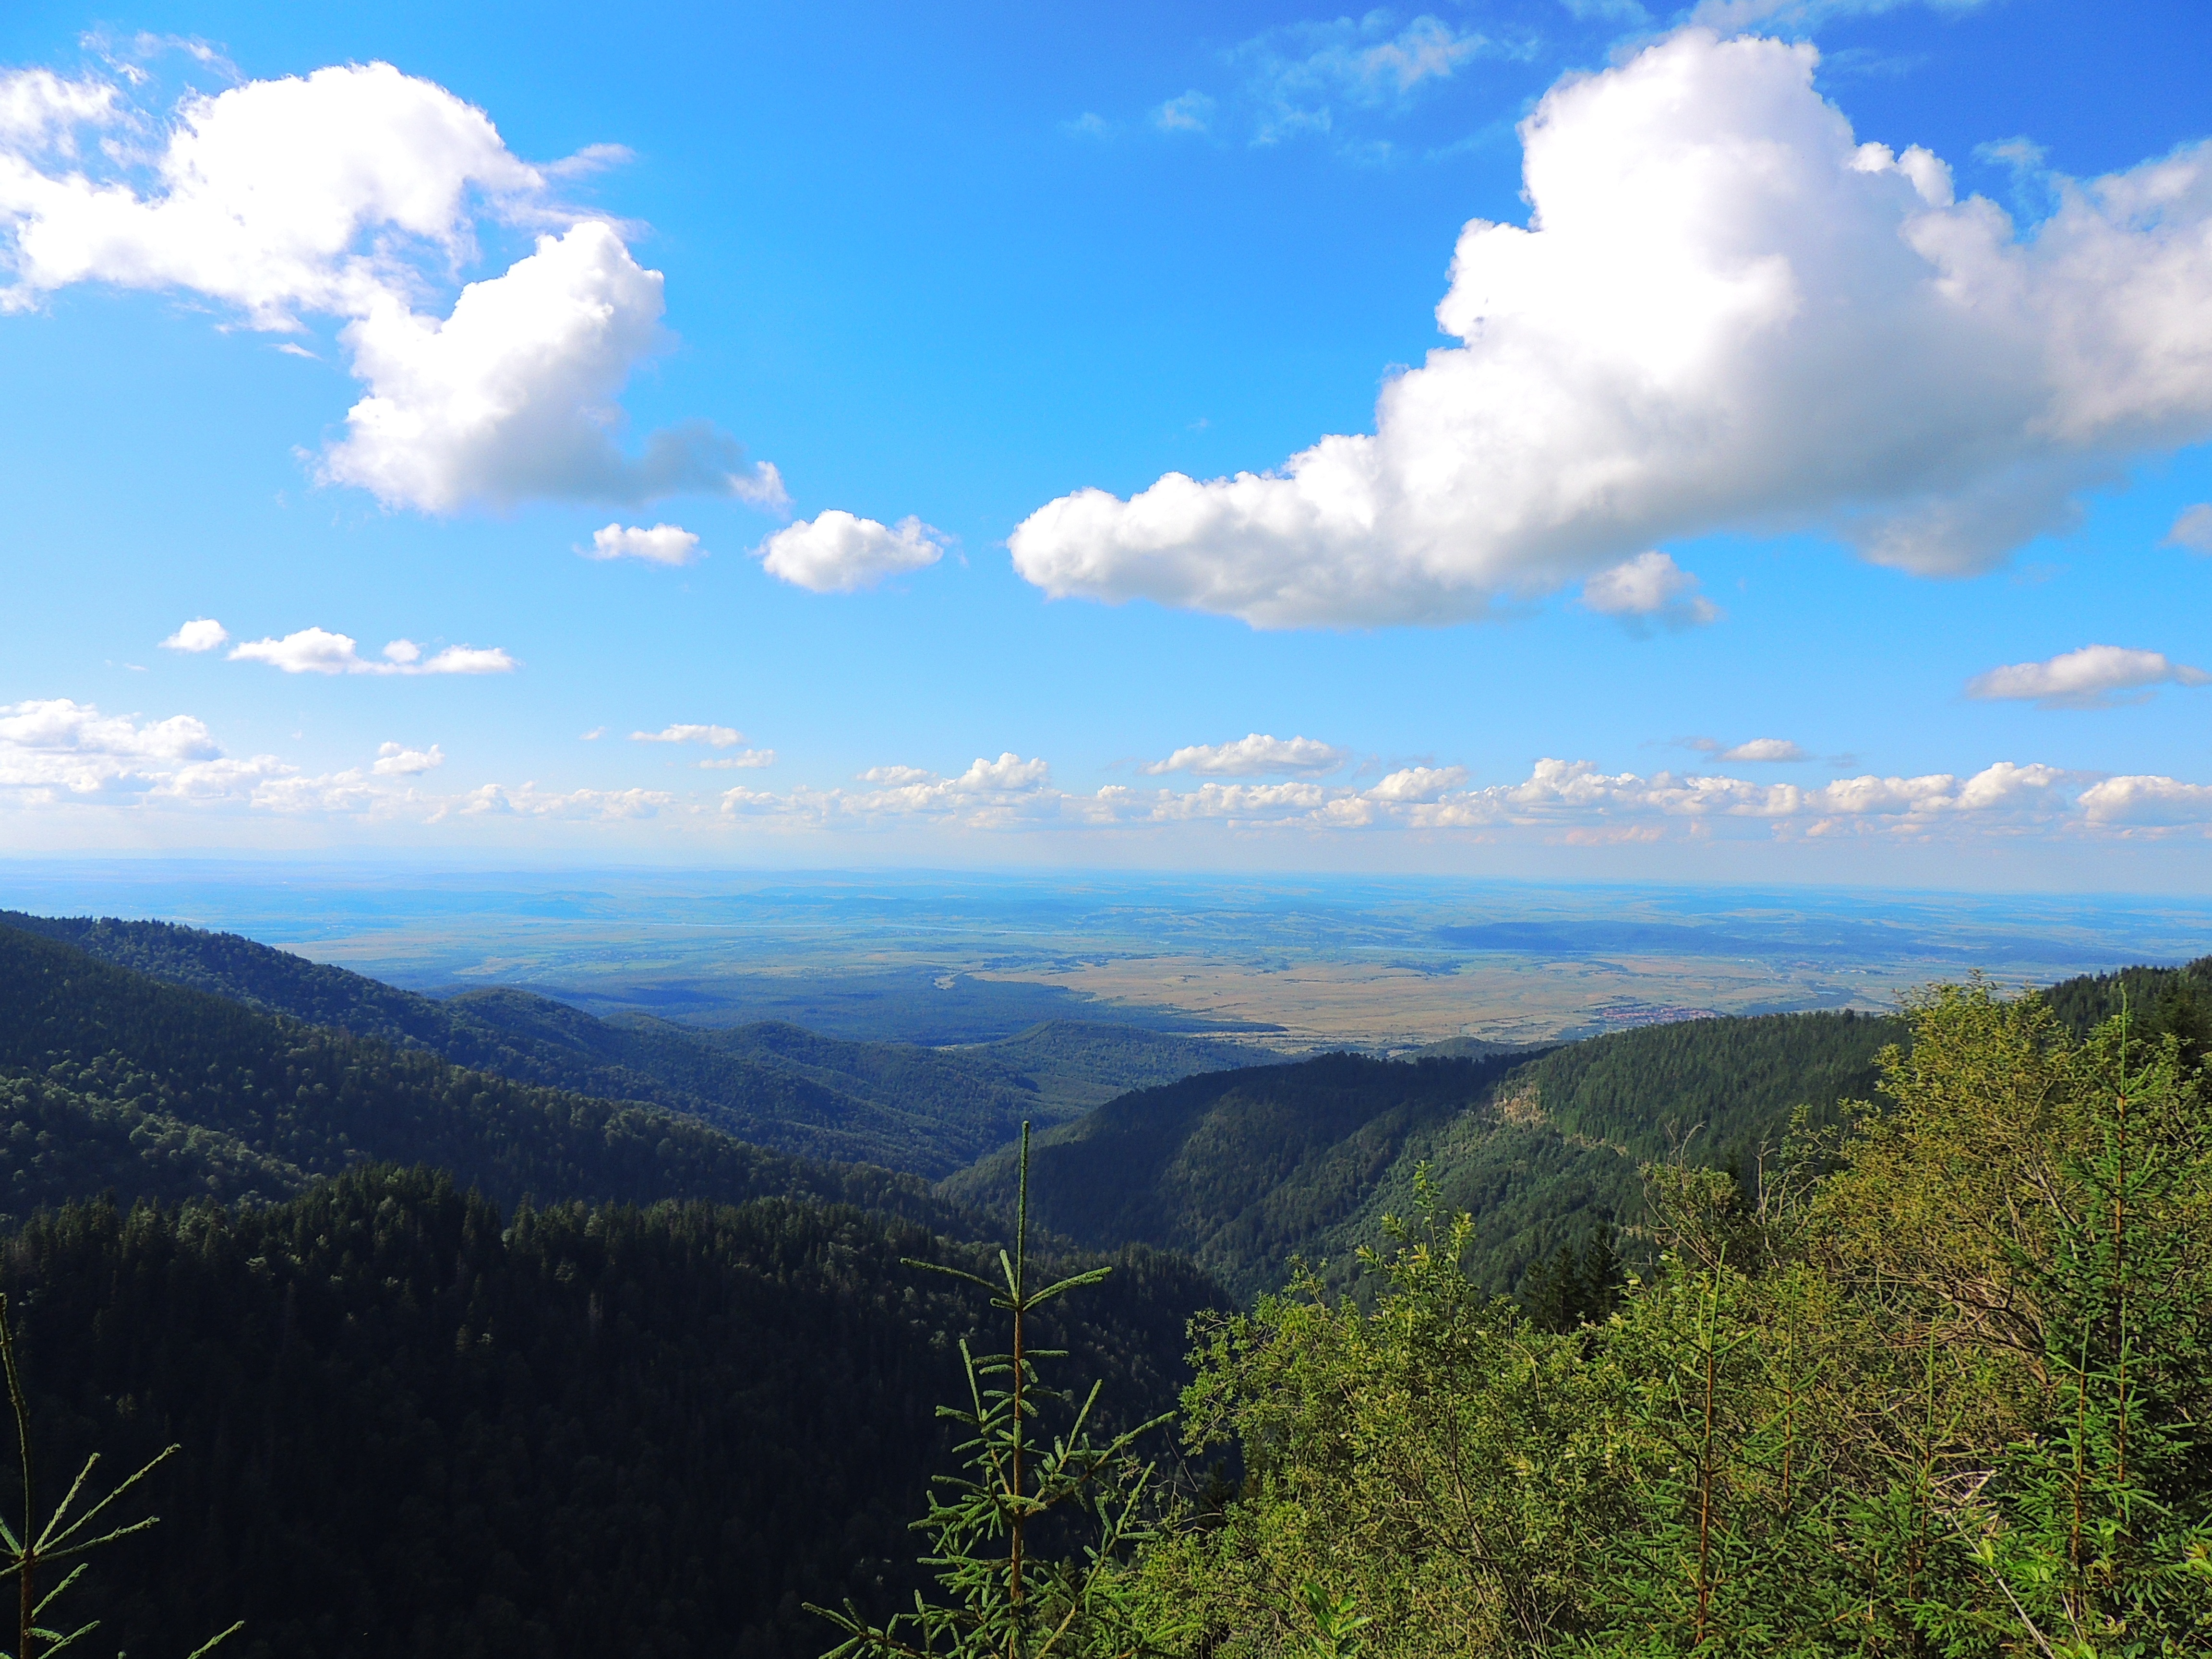
landscape, mountain, cloud, sky, meadow, hill, valley, mountain range, blue, national park, ridge, plain, grassland, plateau, fell, ecosystem, romania, landform, transfagarasan, geographical feature, mountainous landforms